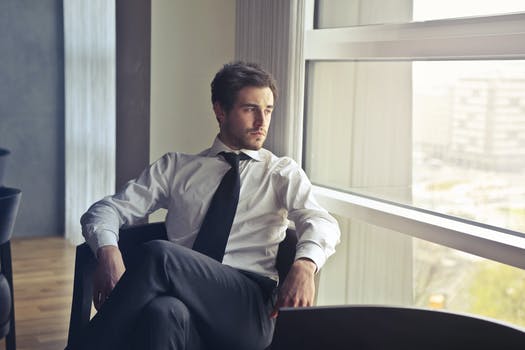
Label: No Watermark